Ruth (given name)

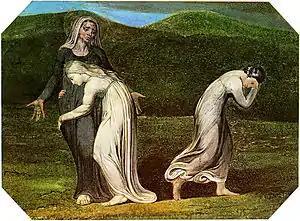
The Biblical Naomi entreating her daughters-in-law Ruth and Orpah in this image by William Blake based on the Book of Ruth.

Ruth ( "rut") is a common female given name, noted from Ruth, the eponymous heroine of the Book of Ruth.